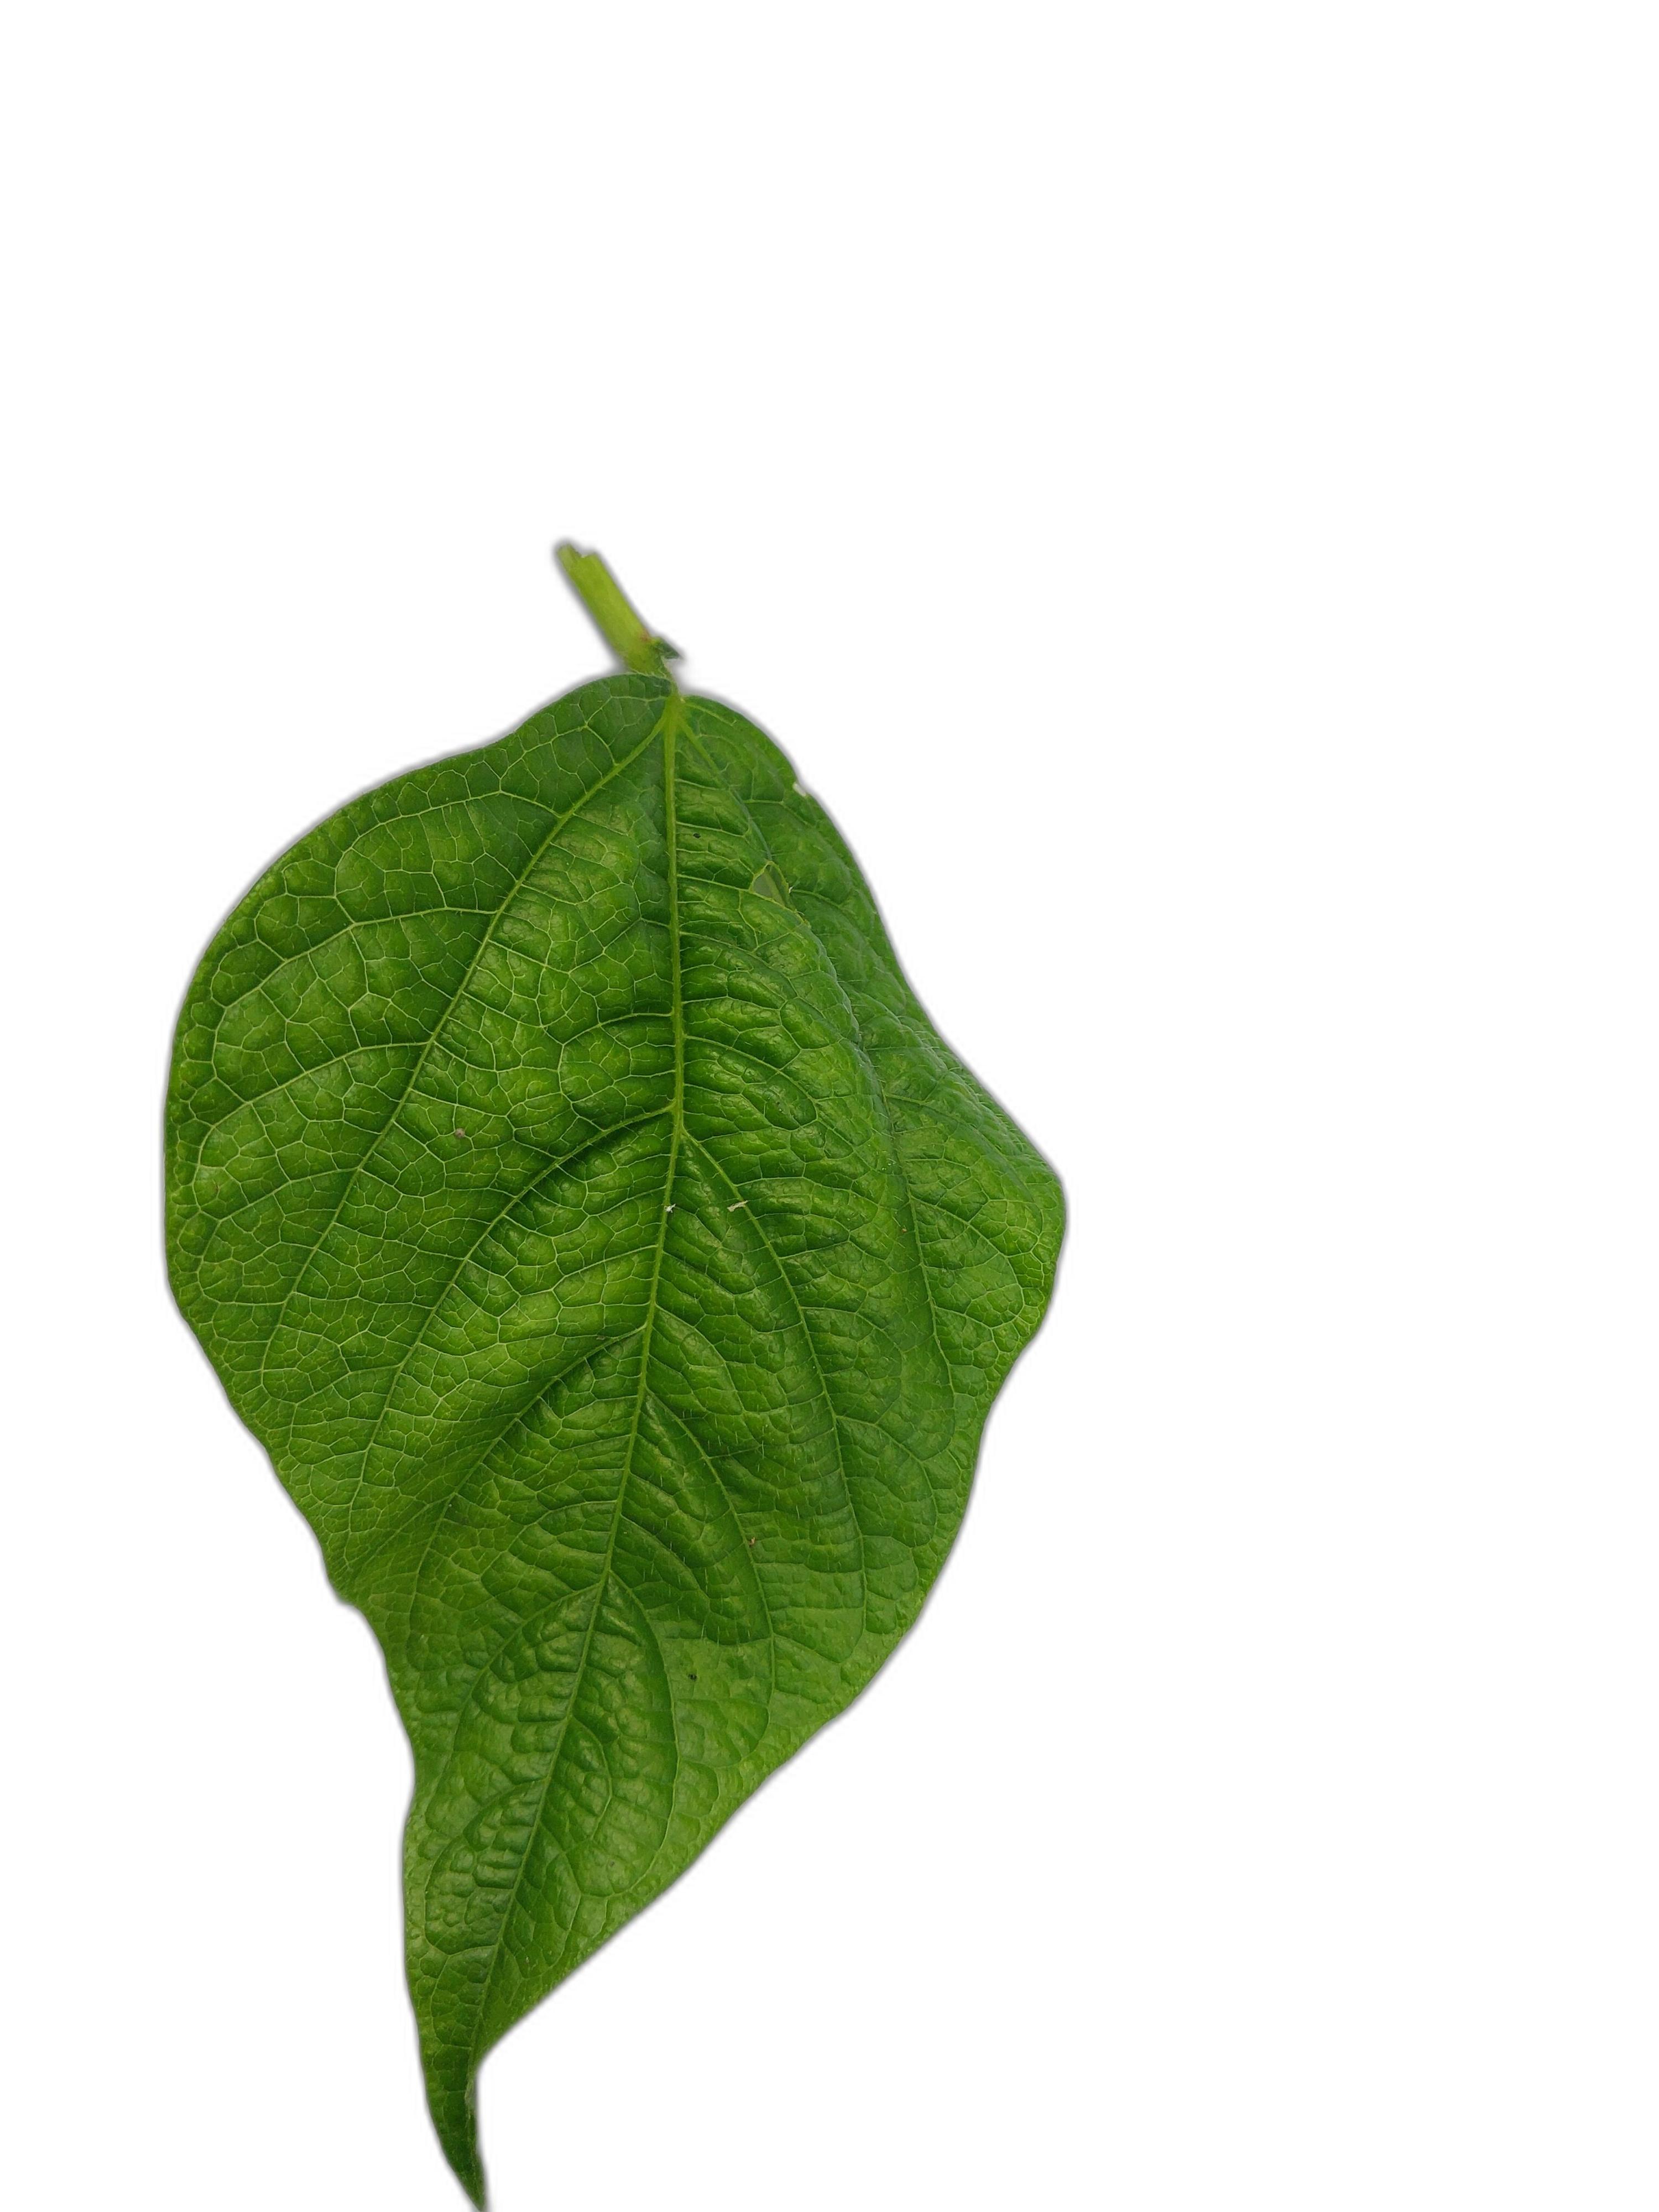
Label: Leaf Crinkle